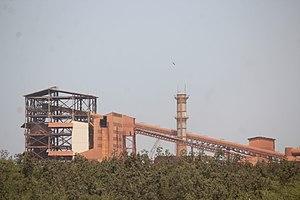
Vue de la CBG a kamsar This is an image with the theme ""Africa on the Move or Transport"" from: Guinea"